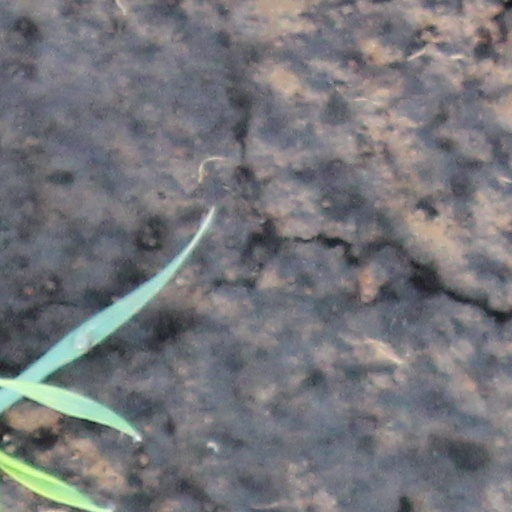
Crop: wheat